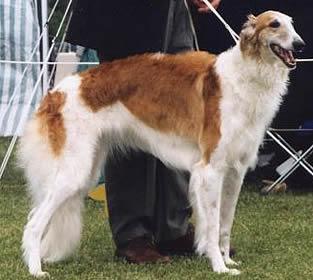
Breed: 226-n000064-borzoi